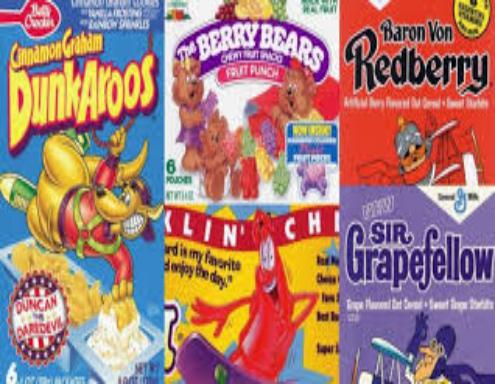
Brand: Baron von Redberry
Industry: Leisure